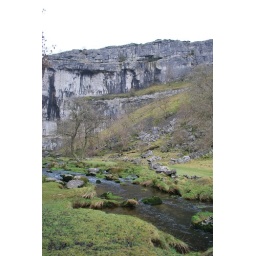
The water comes out from underneath the cove, trickling down through sink holes above